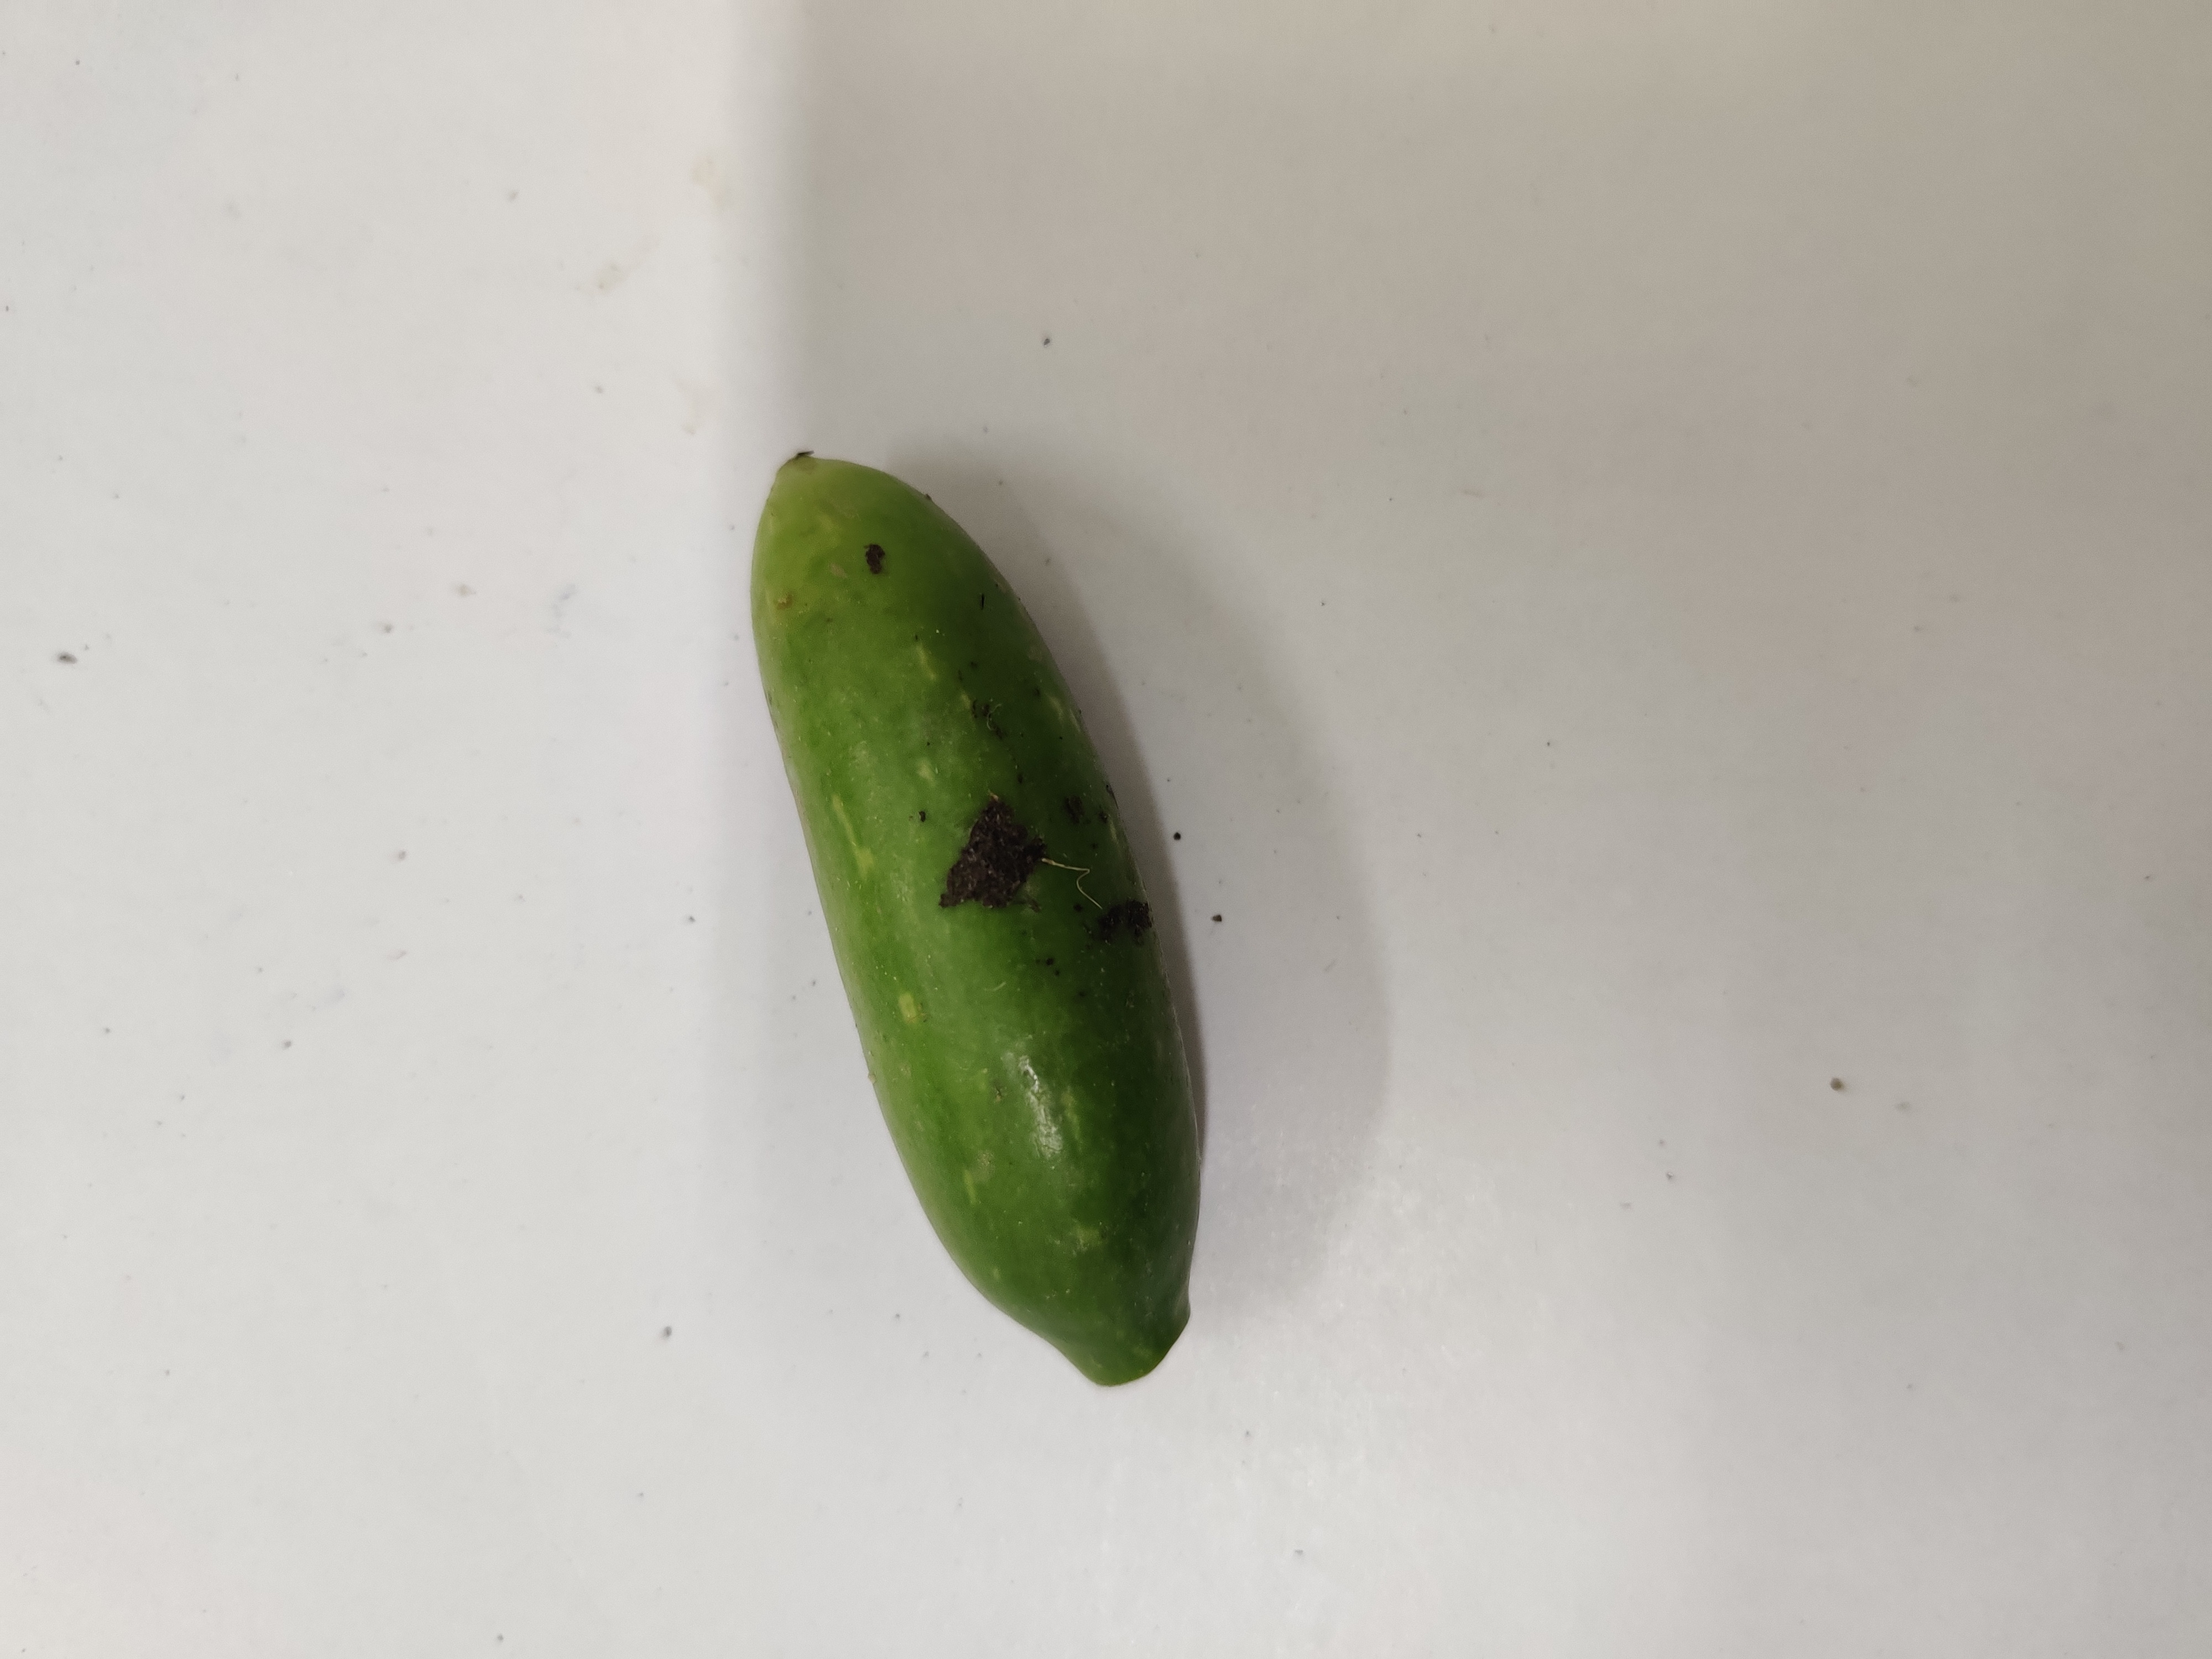
Crop: Ivy Gourd
Condition: Fresh